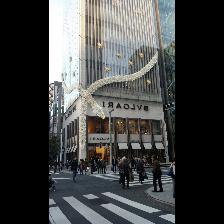
Label: Human